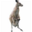
Label: kangaroo